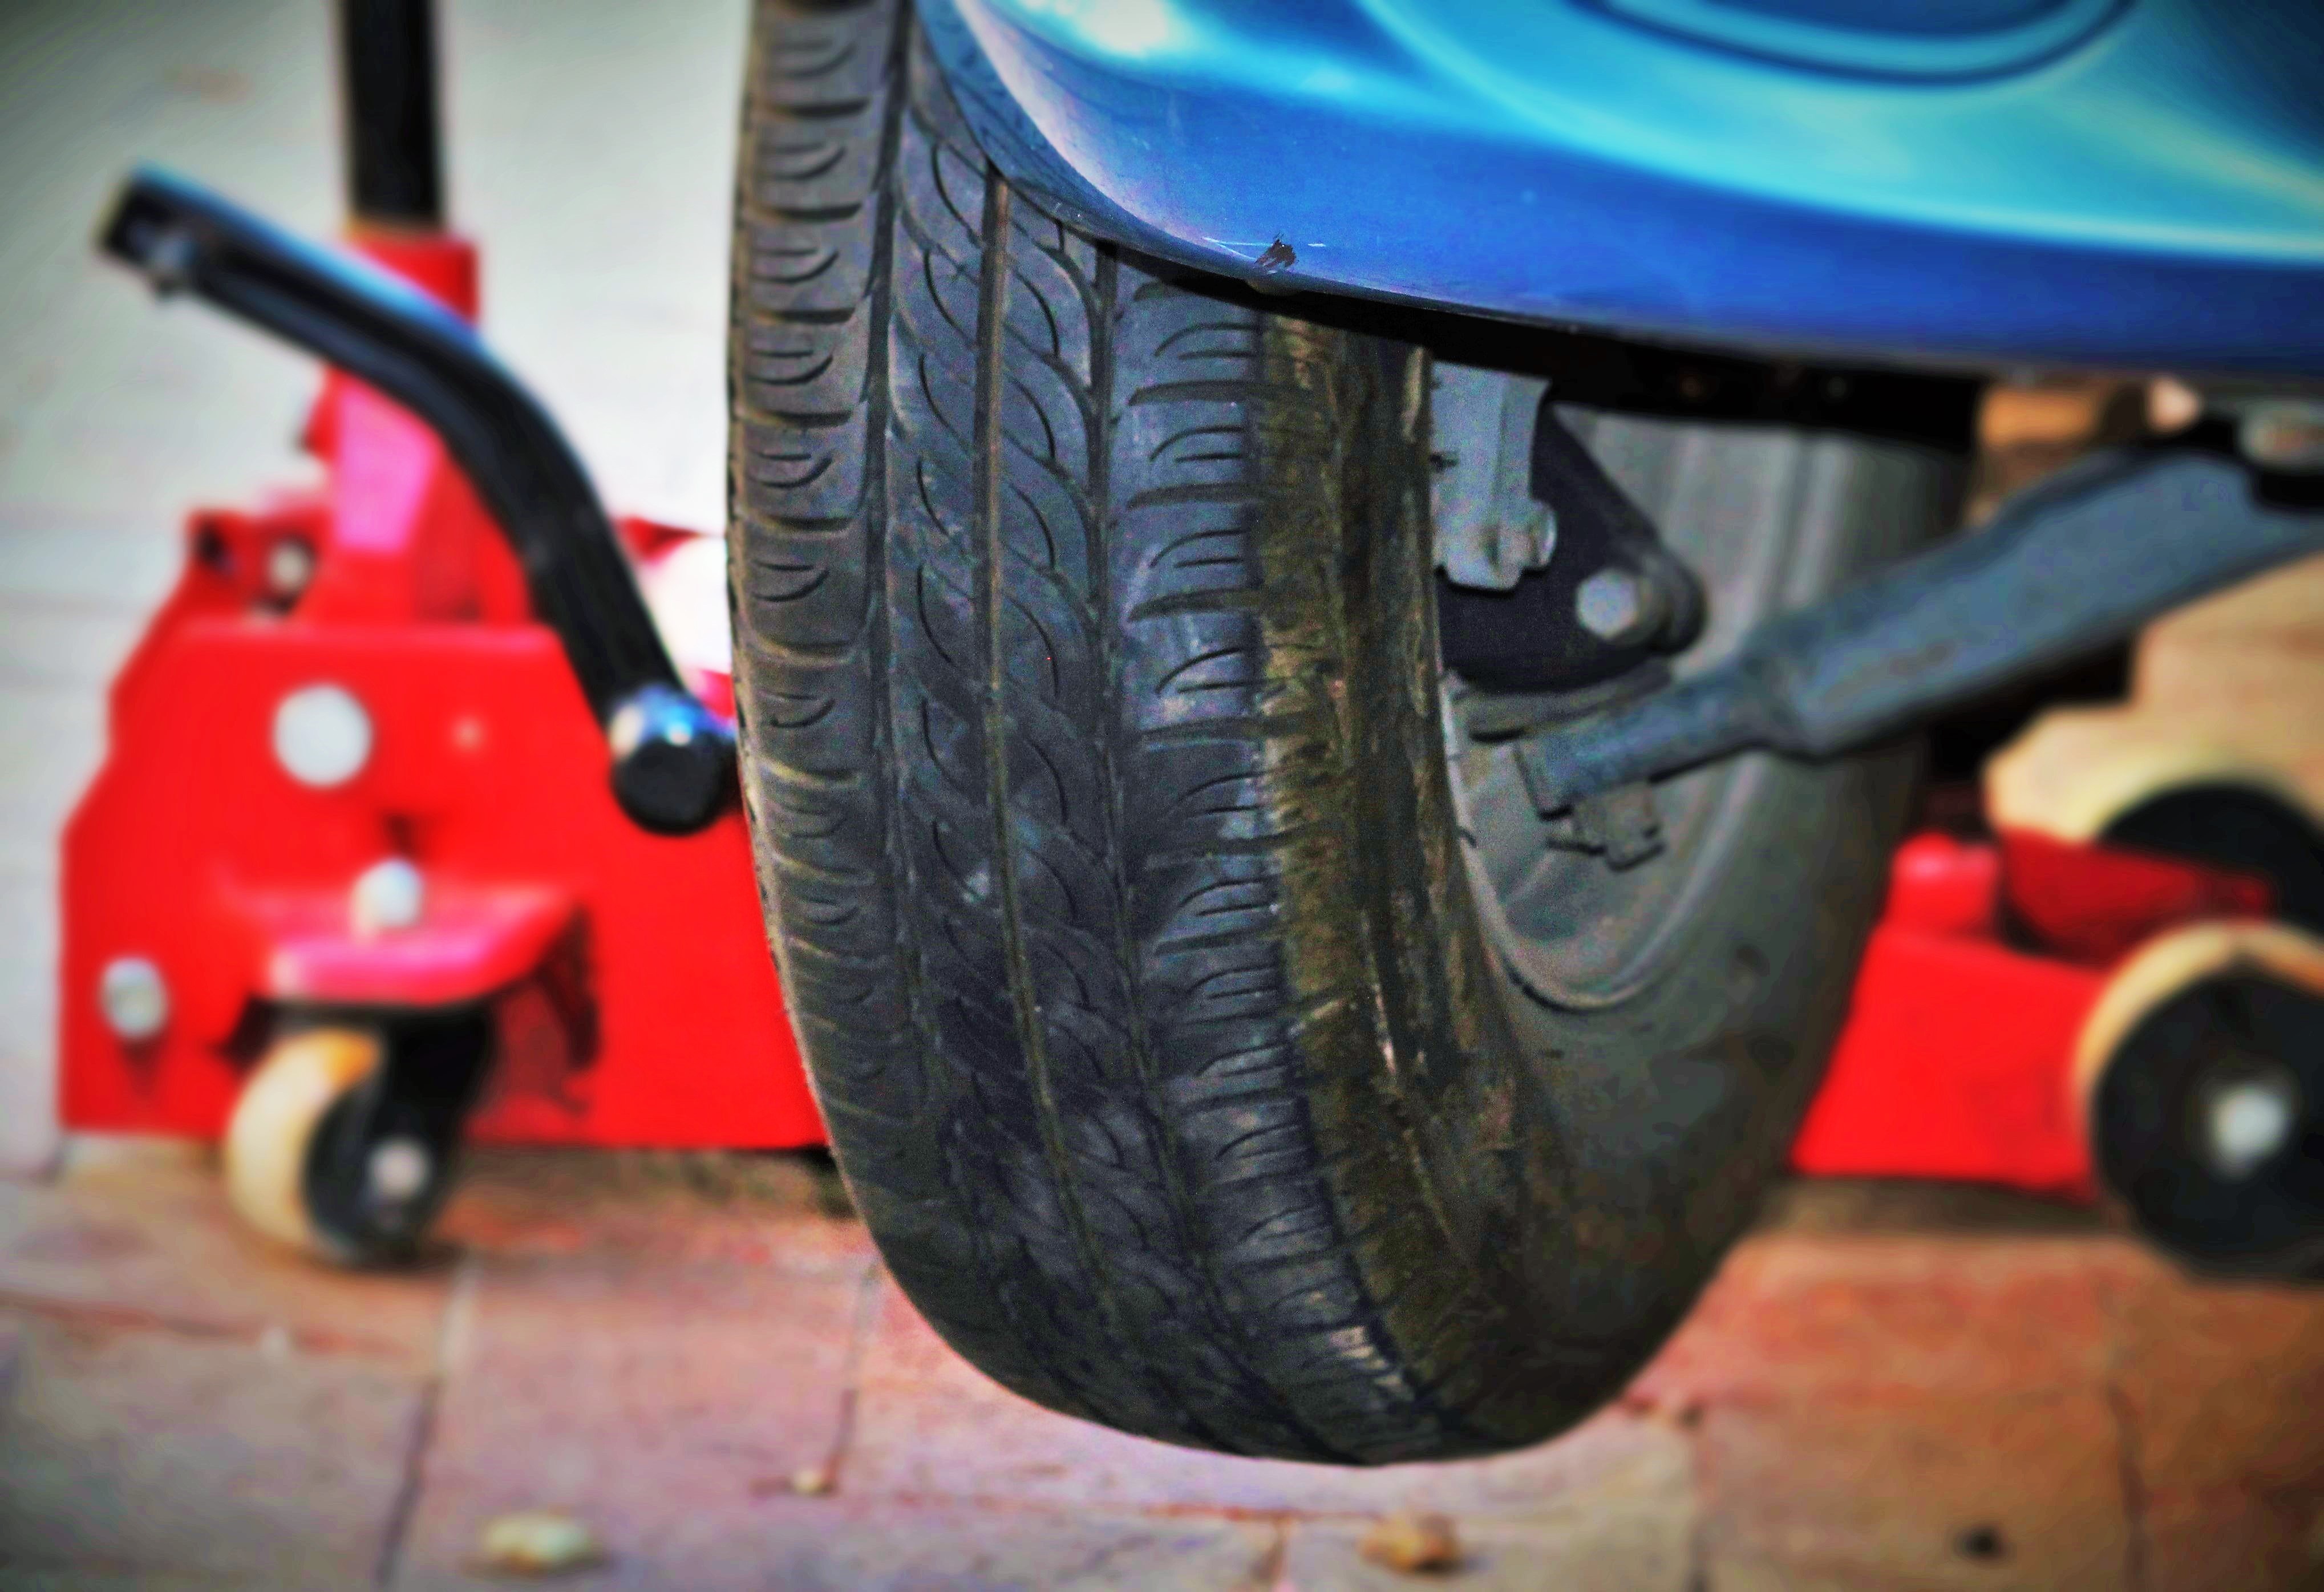
road, car, wheel, air, parking, vehicle, auto, street scene, tire, automotive, bumper, wheels, jack, dare, car breakdown, auto tires, mature, platt, breakdown, car rim, flatfoot, tyre damage, airless, automotive exterior, automotive tire, wheel change, mature platter